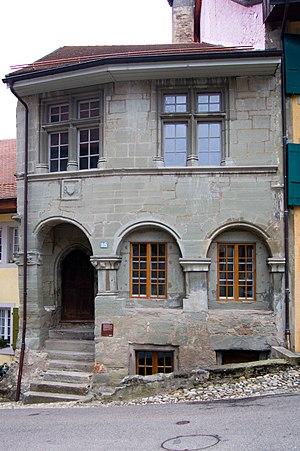
La maison des États de Vaud est une maison bourgeoise à arcades située à Moudon, dans le canton de Vaud en Suisse.
Moudon est une commune suisse du canton de Vaud, située dans le district de la Broye-Vully. D'origine celtique, c'est une ville romaine, puis savoyarde et bernoise. C'est le chef-lieu du district de Moudon entre 1798 et 2007. La commune est peuplée de 6 135 habitants en 2018. Son territoire, d'une surface de 1 571 hectares, est traversé par la Broye.
Cette liste présente les biens culturels d'importance nationale dans le canton de Vaud. Cette liste correspond à l'édition 2009 de l'Inventaire Suisse des biens culturels d'importance nationale pour le canton de Vaud. Il est trié par commune et inclus : 186 bâtiments séparés, 46 collections, 32 sites archéologiques et deux cas particuliers.